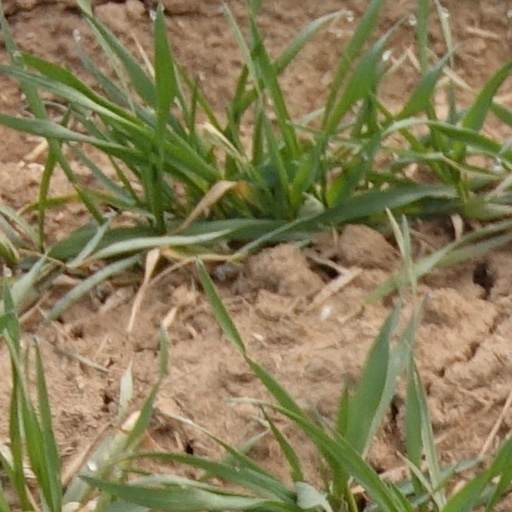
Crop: wheat